Adie Inlet

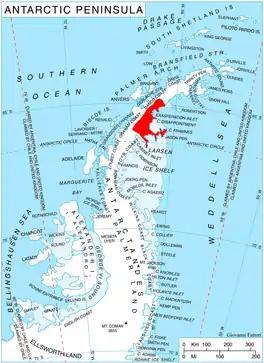
Location of Oscar II Coast on Antarctic Peninsula.

Adie Inlet is an ice-filled inlet, long in a northwest–southeast direction, lying east of Churchill Peninsula along the east coast of Graham Land. Charted by the Falkland Islands Dependencies Survey (FIDS) and photographed from the air by the Ronne Antarctic Research Expedition (RARE) during 1947. Named by the FIDS for R.J. Adie, South African geologist with FIDS, 1947–49.